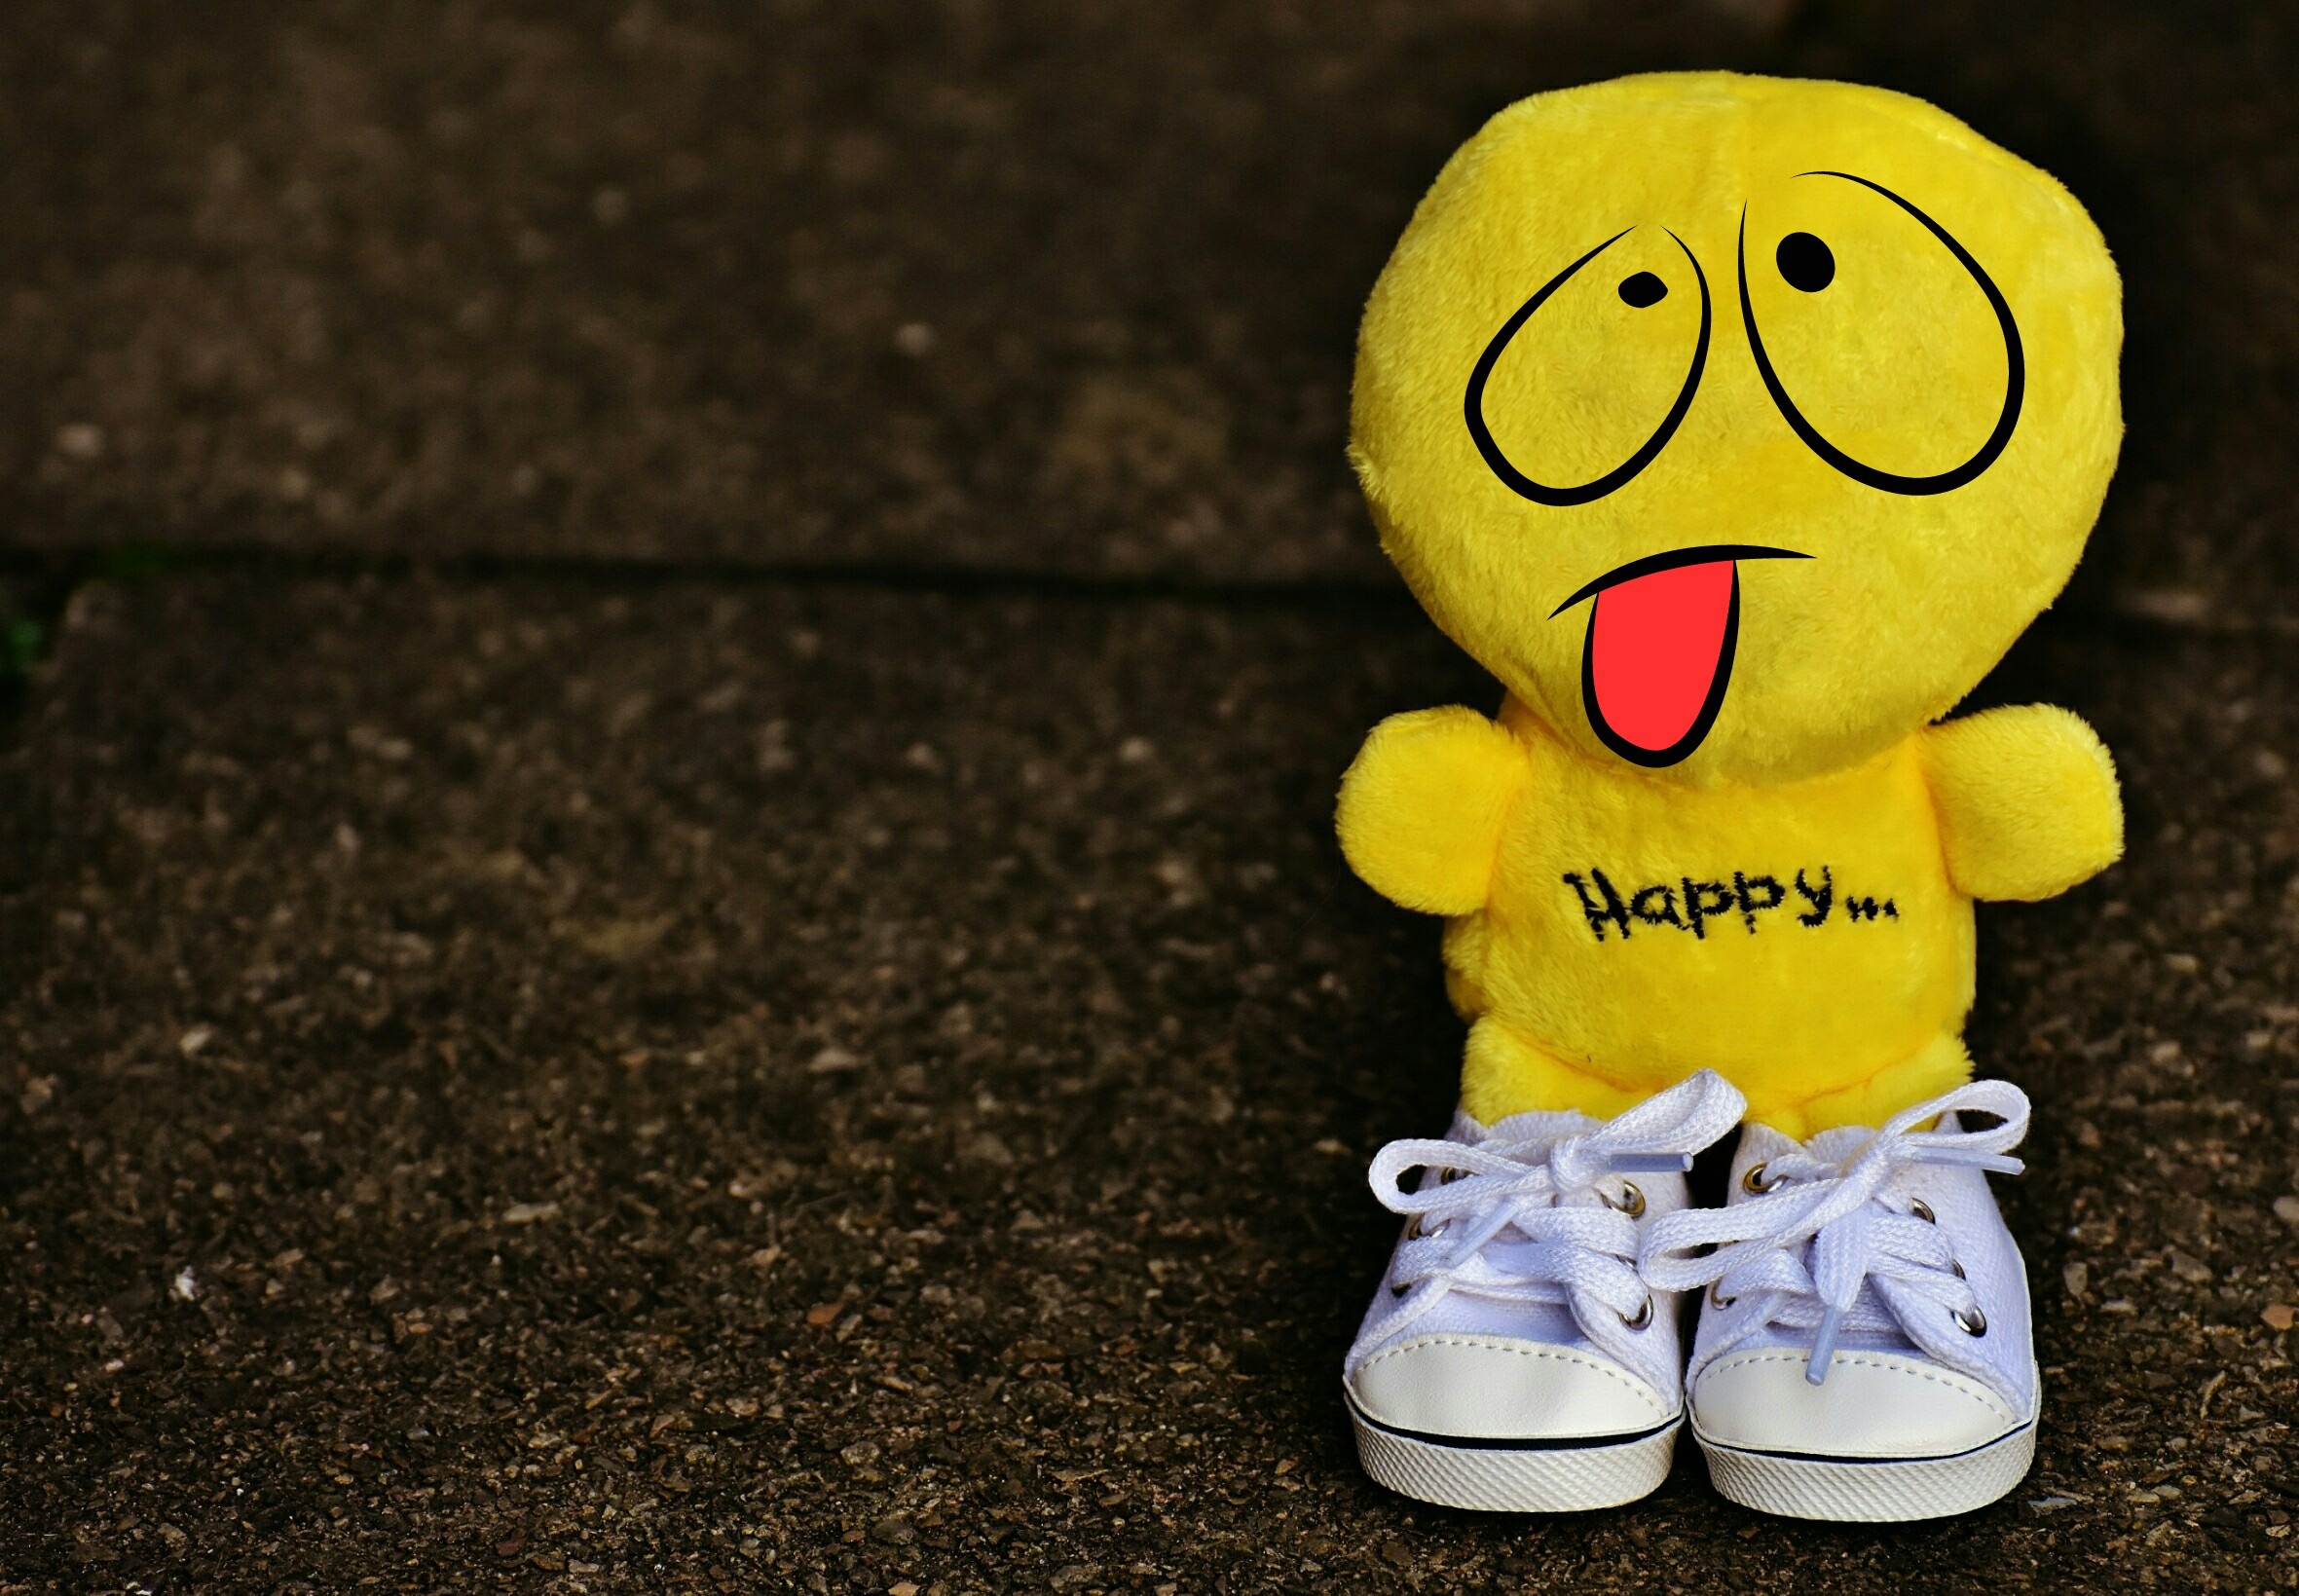
sweet, cute, green, yellow, toy, start, happy, sneakers, funny, day, plush, cheeky, emotion, beginning, smiley, emoticon, keep smiling